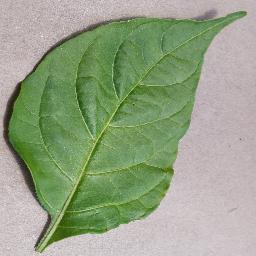
Label: Pepper,_bell___healthy